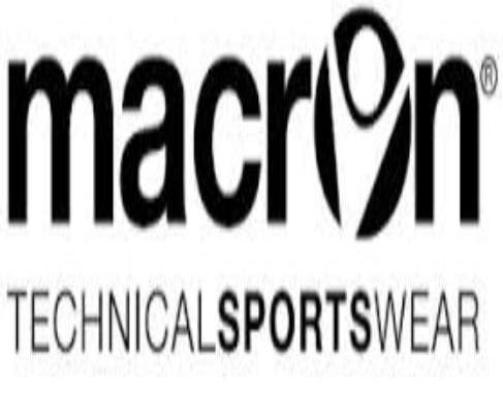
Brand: macron
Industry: Sports